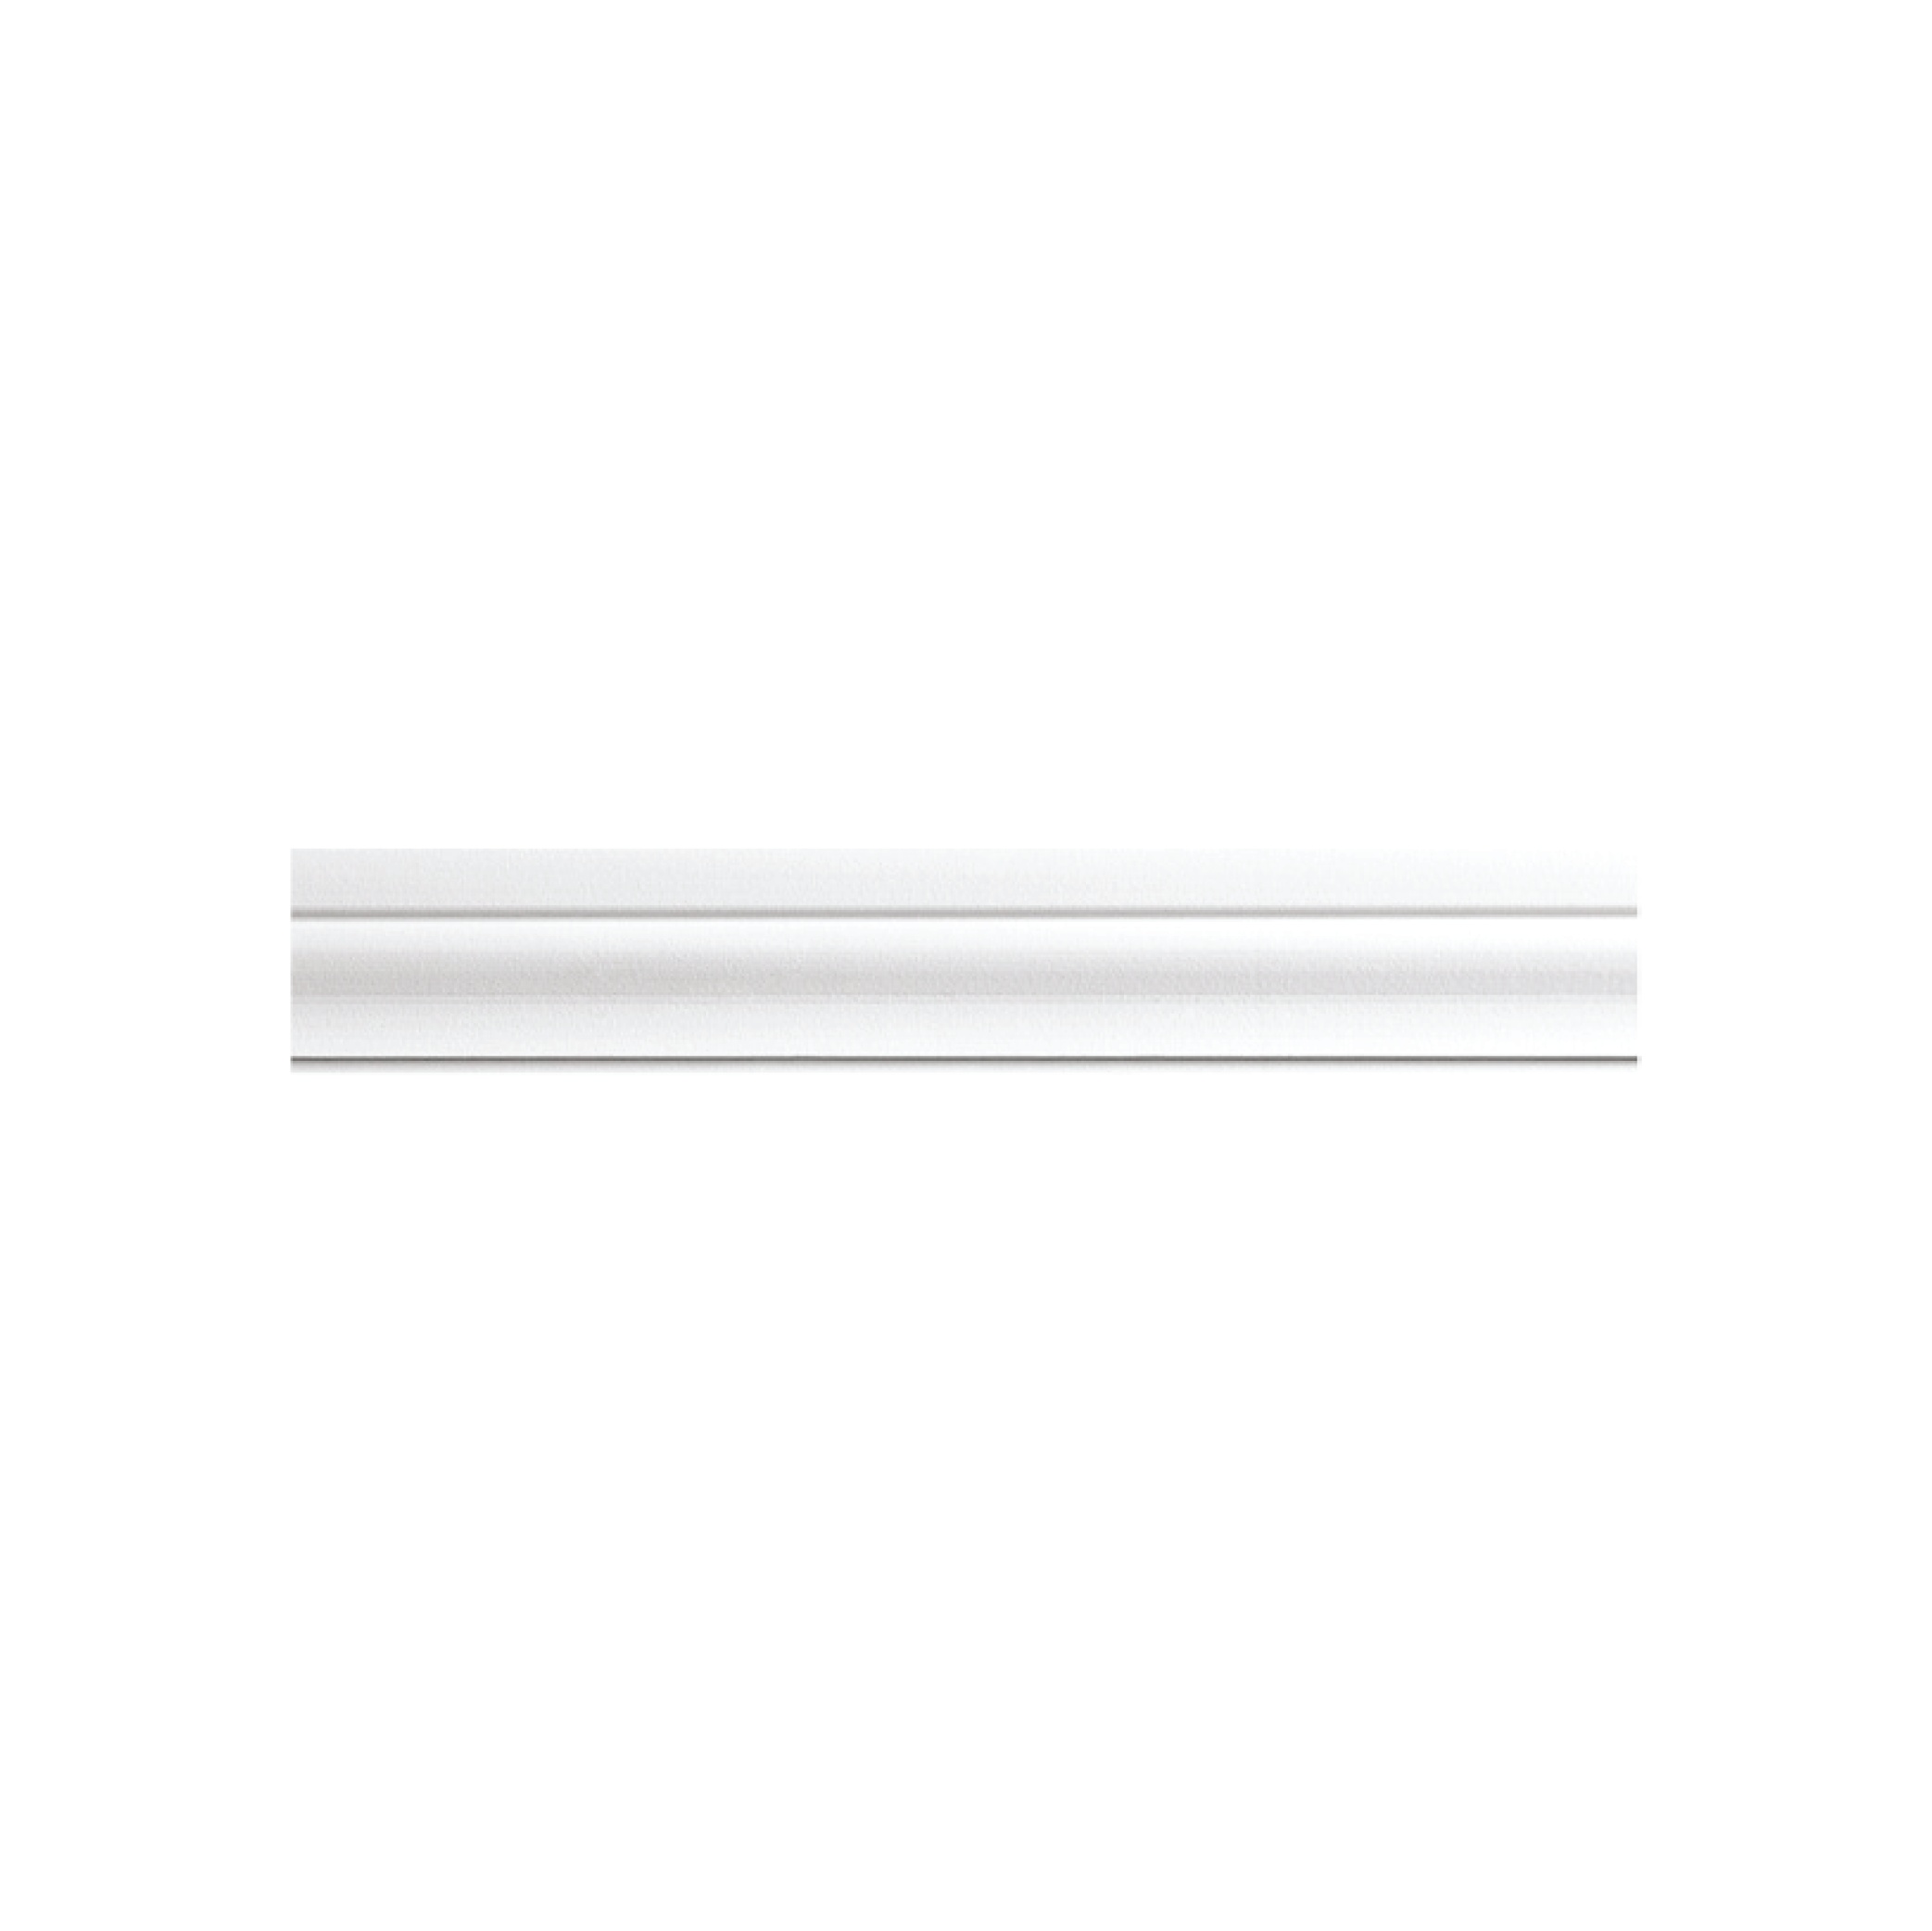
Cornice for walls SA78
Enhance the aesthetic appeal of your walls with our meticulously crafted Cornice for walls SA78. With versatile design options, our cornices offer the perfect touch of architectural charm. Choose from subtle accents to bold statements and elevate the timeless beauty of your walls.
Brand: DECORATUS
Category: Home & Garden > Decor > Window Treatments > Window Valances & Cornices > Cornices